Sonic the Hedgehog 3

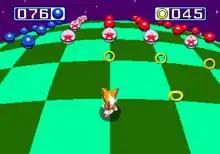
Tails in one of the special stages, in which the player can collect blue spheres to earn Chaos Emeralds

The second type, triggered by entering giant rings found in secret passages, involves running around a 3D map and passing through all of a number of blue spheres arranged in patterns. Passing through a blue sphere turns it red, and touching a red sphere causes the player to leave the stage, unless the player has just completed a cycle around an arrangement of blue spheres, in which case all of these spheres turn to harmless rings. Removing all of the blue spheres gives the player a Chaos Emerald; if Sonic (not Tails) collects all seven, he unlocks the ability to become Super Sonic, which makes him invincible to most obstacles. Failing to collect the seven Chaos Emeralds triggers a post-credits scene in which Robotnik and Knuckles taunt the player.